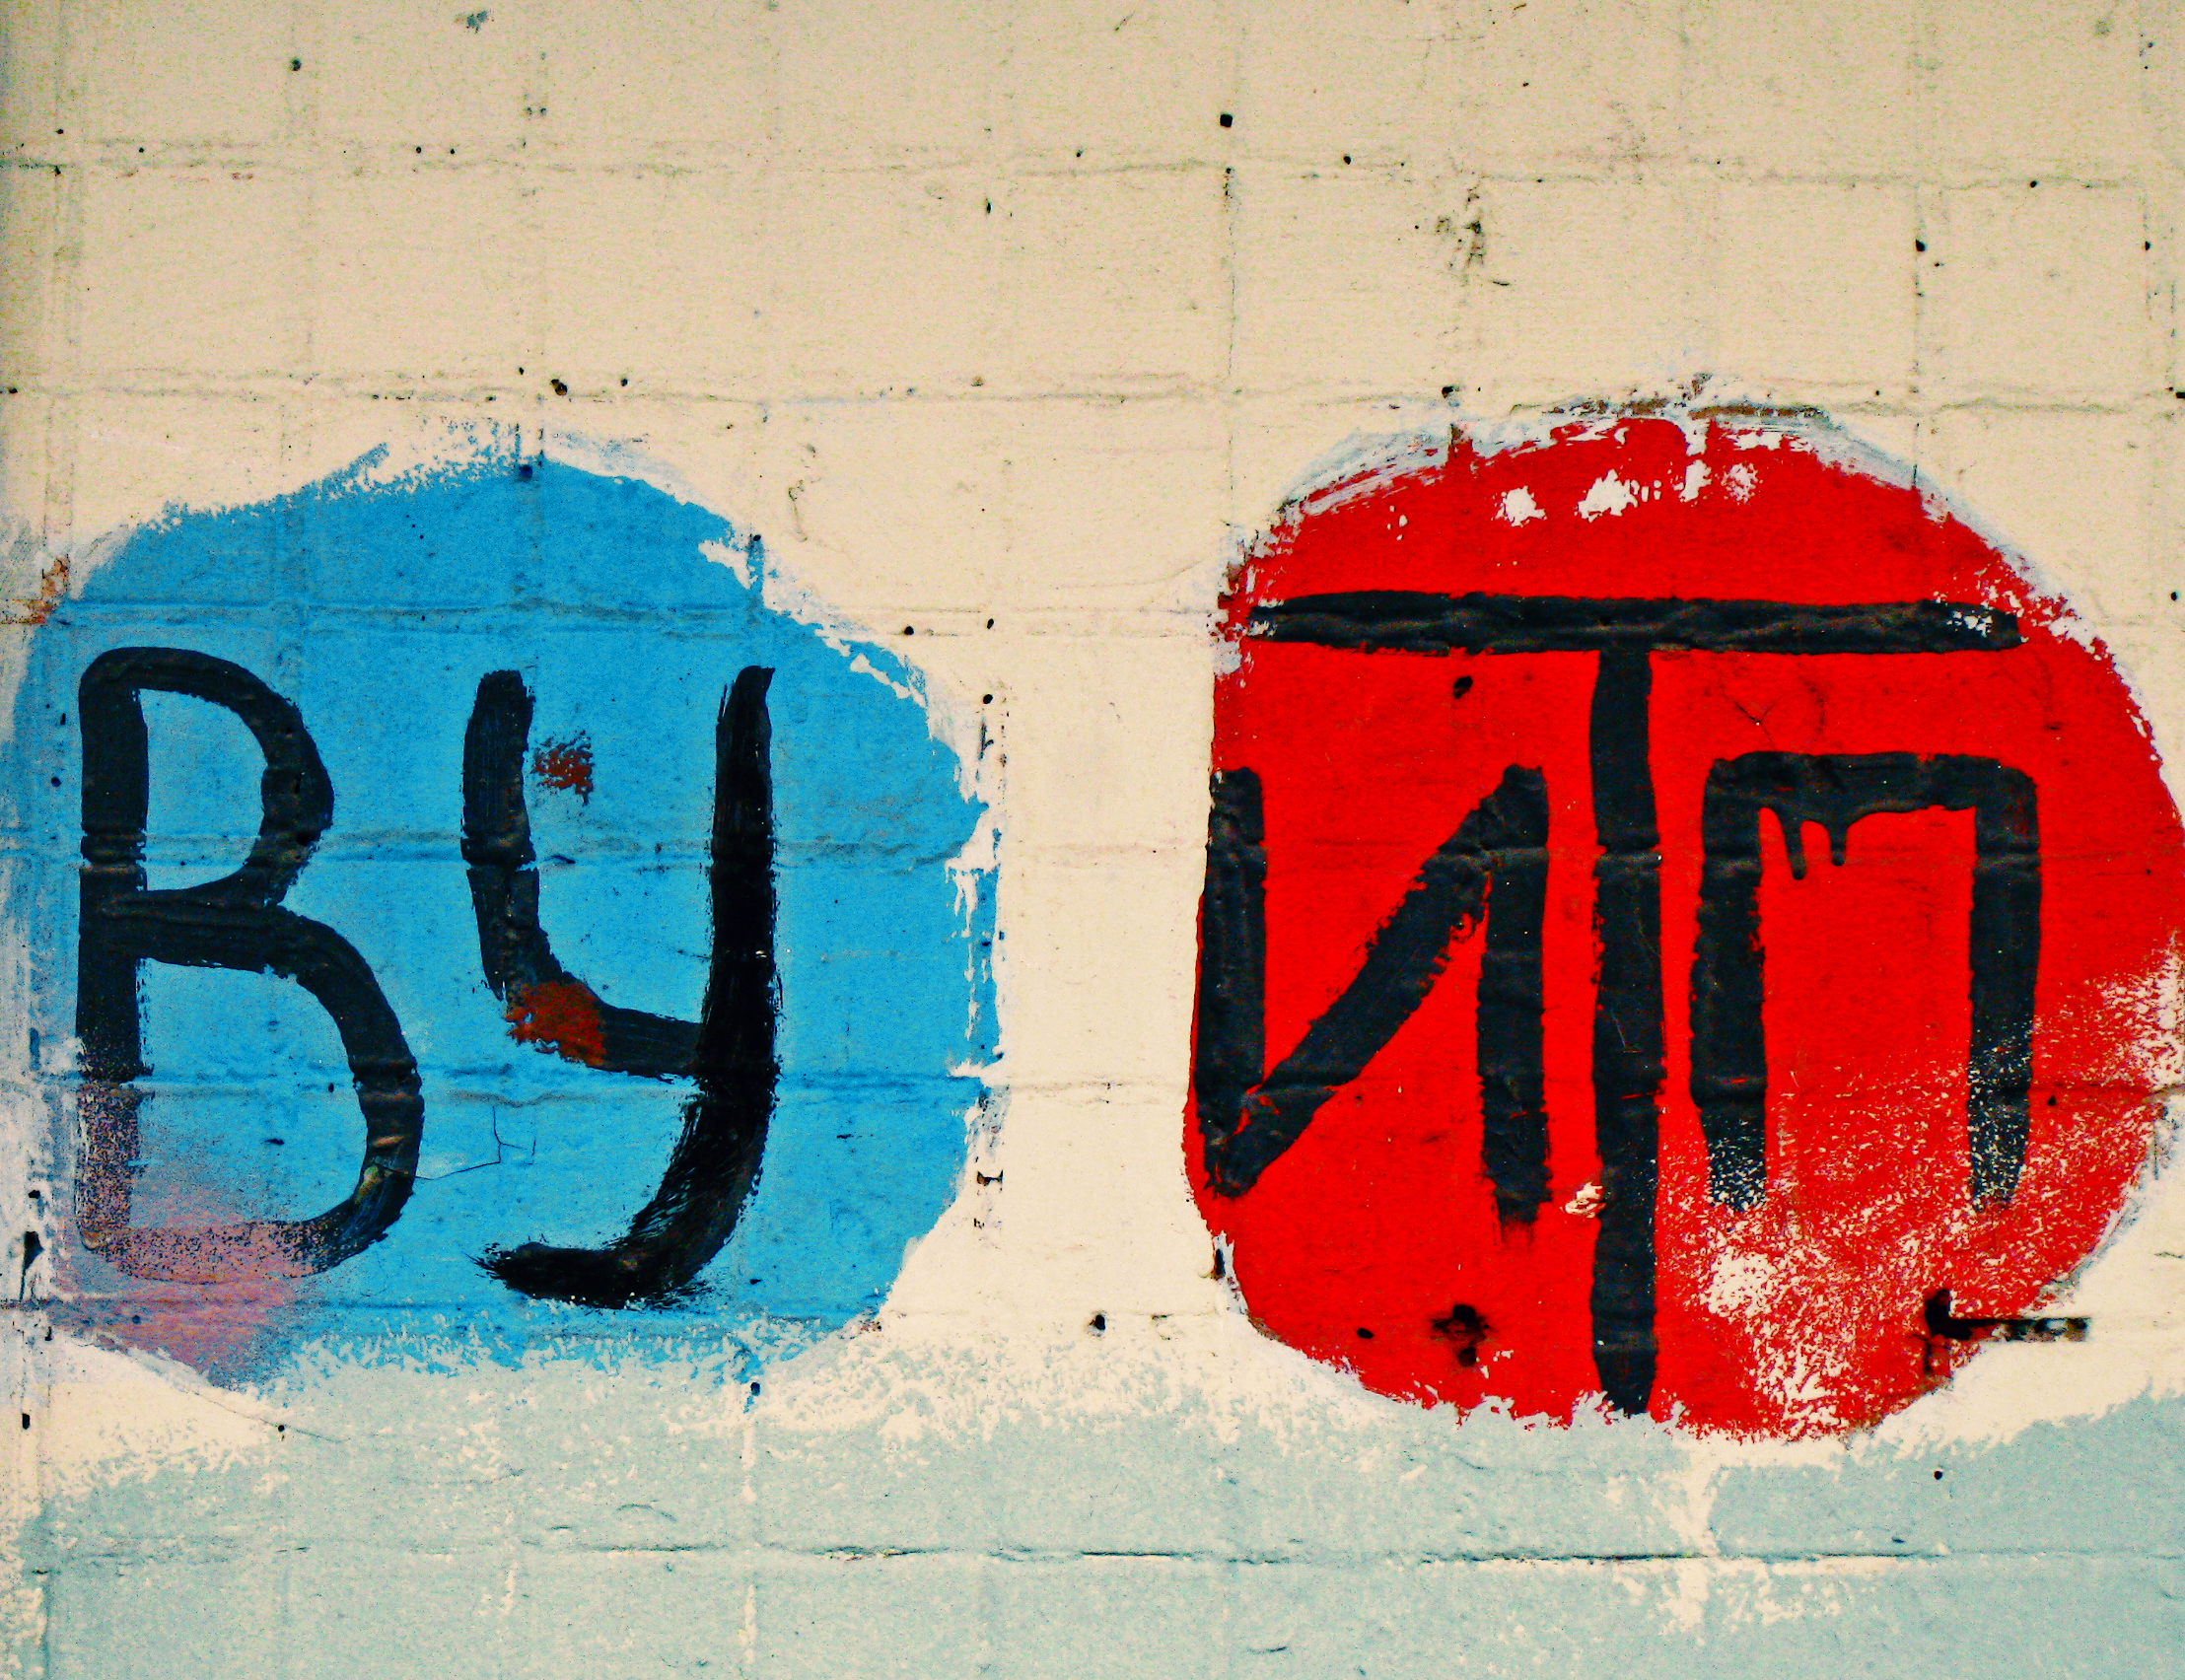
image, red, blue, text, wall, font, art, street art, graffiti, graphics, graphic design, Tints and shades, visual arts, mural, Colorfulness, world, illustration, paint